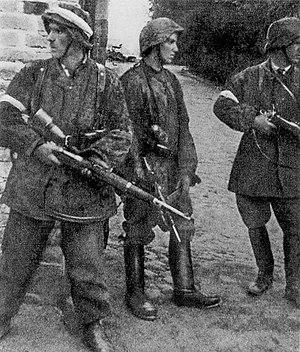
La Résistance polonaise pendant la Seconde Guerre mondiale, avec l'Armia Krajowa à son avant-garde, fut le plus grand mouvement de résistance dans toute l'Europe occupée, couvrant les zones d'occupation allemande et soviétique. Dans tous les pays occupés d’Europe existaient des structures souterraines mais il n’y a que sur le territoire de la Pologne occupée qu’existait un véritable État clandestin avec son pouvoir exécutif, ses partis politiques, son administration et son armée secrète aux ordres du gouvernement polonais exilé à Londres. Ce gouvernement qui s'est reconstitué à l'étranger après la défaite en septembre 1939, pour continuer, au nom du peuple polonais, la lutte contre l'agresseur était reconnu par une majorité de Polonais, par les Alliés et même quelque temps par les Soviétiques.
Witold Pilecki est un officier de cavalerie, agent de renseignement et chef de la résistance polonais né le 13 mai 1901 à Olonets et mort fusillé le 25 mai 1948 à Varsovie.